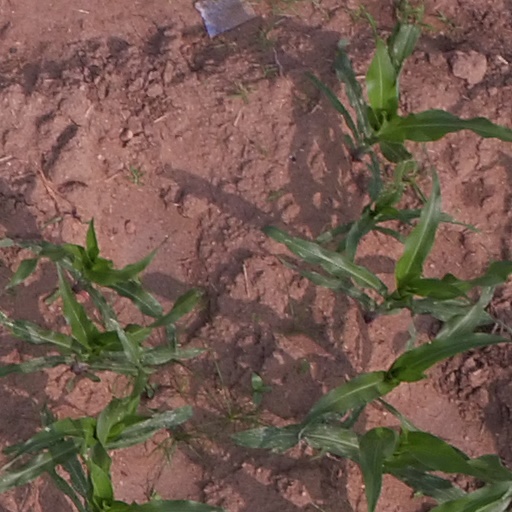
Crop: maize; corn